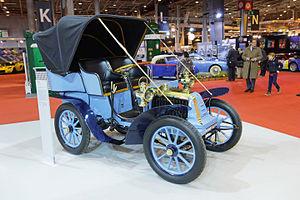
La Renault Type G est un modèle d'automobile du constructeur automobile Renault de 1902.